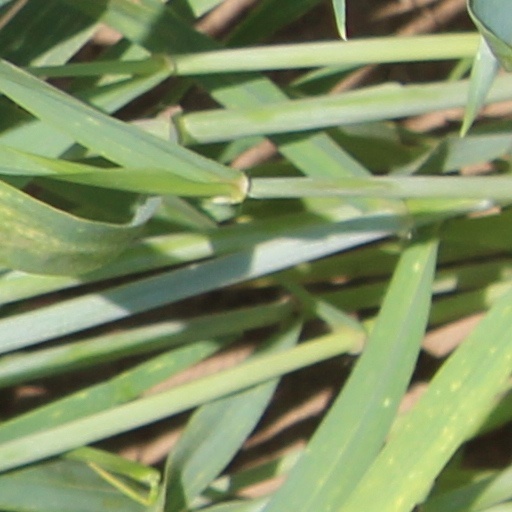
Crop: wheat